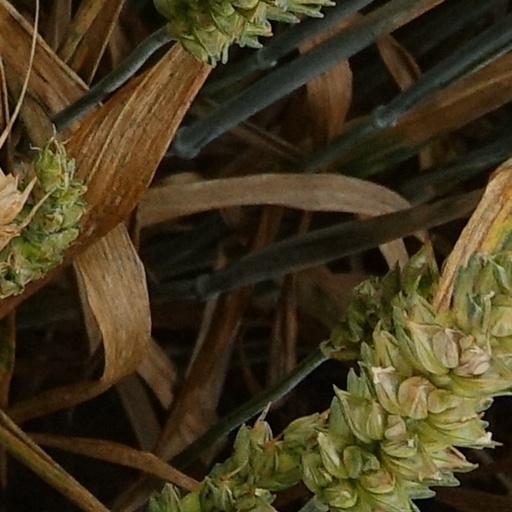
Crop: wheat